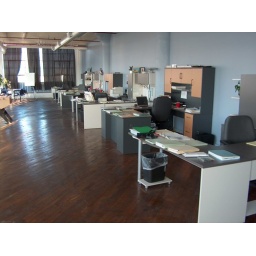
My office in Cleveland.  My desk is the second closest.